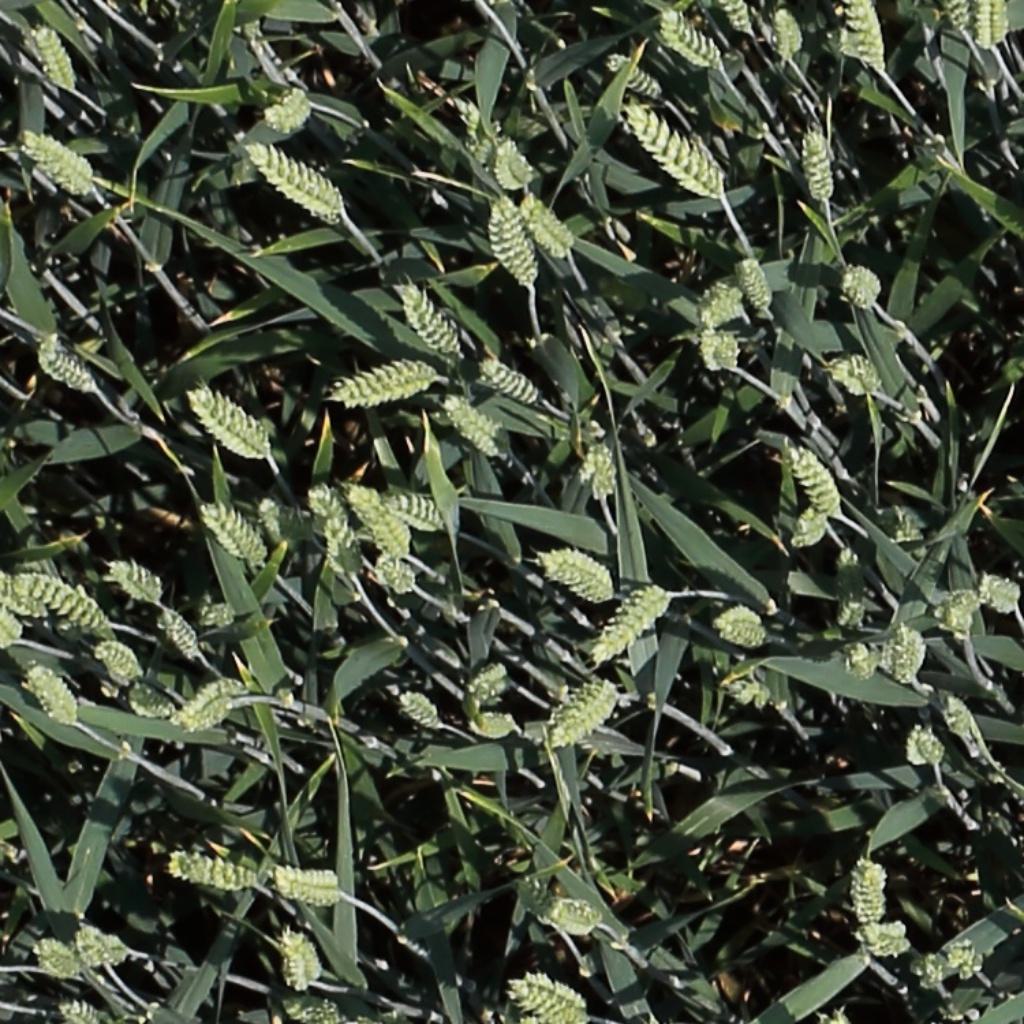
Country: Switzerland
Location: Usask
Wheat development stage: Filling